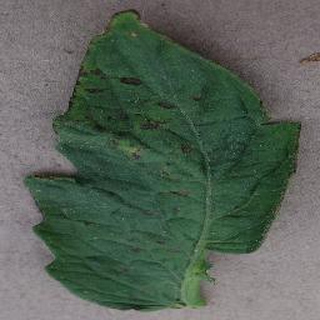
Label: tomato_bacterial_spot